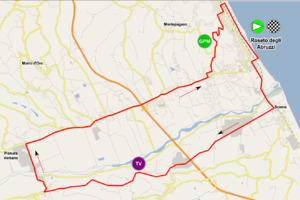
Giro Rosa 2017 / Etaperne / 6. etape
6. etape
Giro Rosa 2017 var den 28. udgave af cykelløbet Giro Rosa, damernes udgave af Giro d'Italia. Løbet var en del af UCI Women's World Tour og blev arrangeret fra 30. juni til 9. juli 2017. Den samlede vinder af løbet blev hollandske Anna van der Breggen fra Boels-Dolmans. Danske Cecilie Uttrup Ludwig vandt den hvide ungdomstrøje.